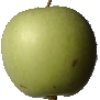
Label: apple_granny_smith